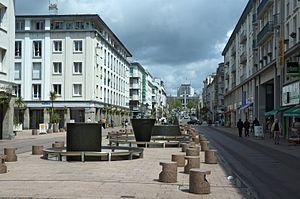
Le tramway de Brest, actuellement composé d'une seule ligne exploitée par RD Brest, fait partie du réseau Bibus. Il a été mis en service en 2012, marquant le retour de ce mode de transport dans la cité du Ponant après 68 ans d'absence.